Ryōtarō Shiba

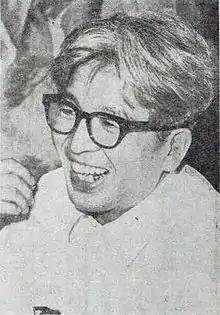
Ryōtarō Shiba in 1964

, also known as , was a Japanese author. He is best known for his novels about historical events in Japan and on the Northeast Asian sub-continent, as well as his historical and cultural essays pertaining to Japan and its relationship to the rest of the world.